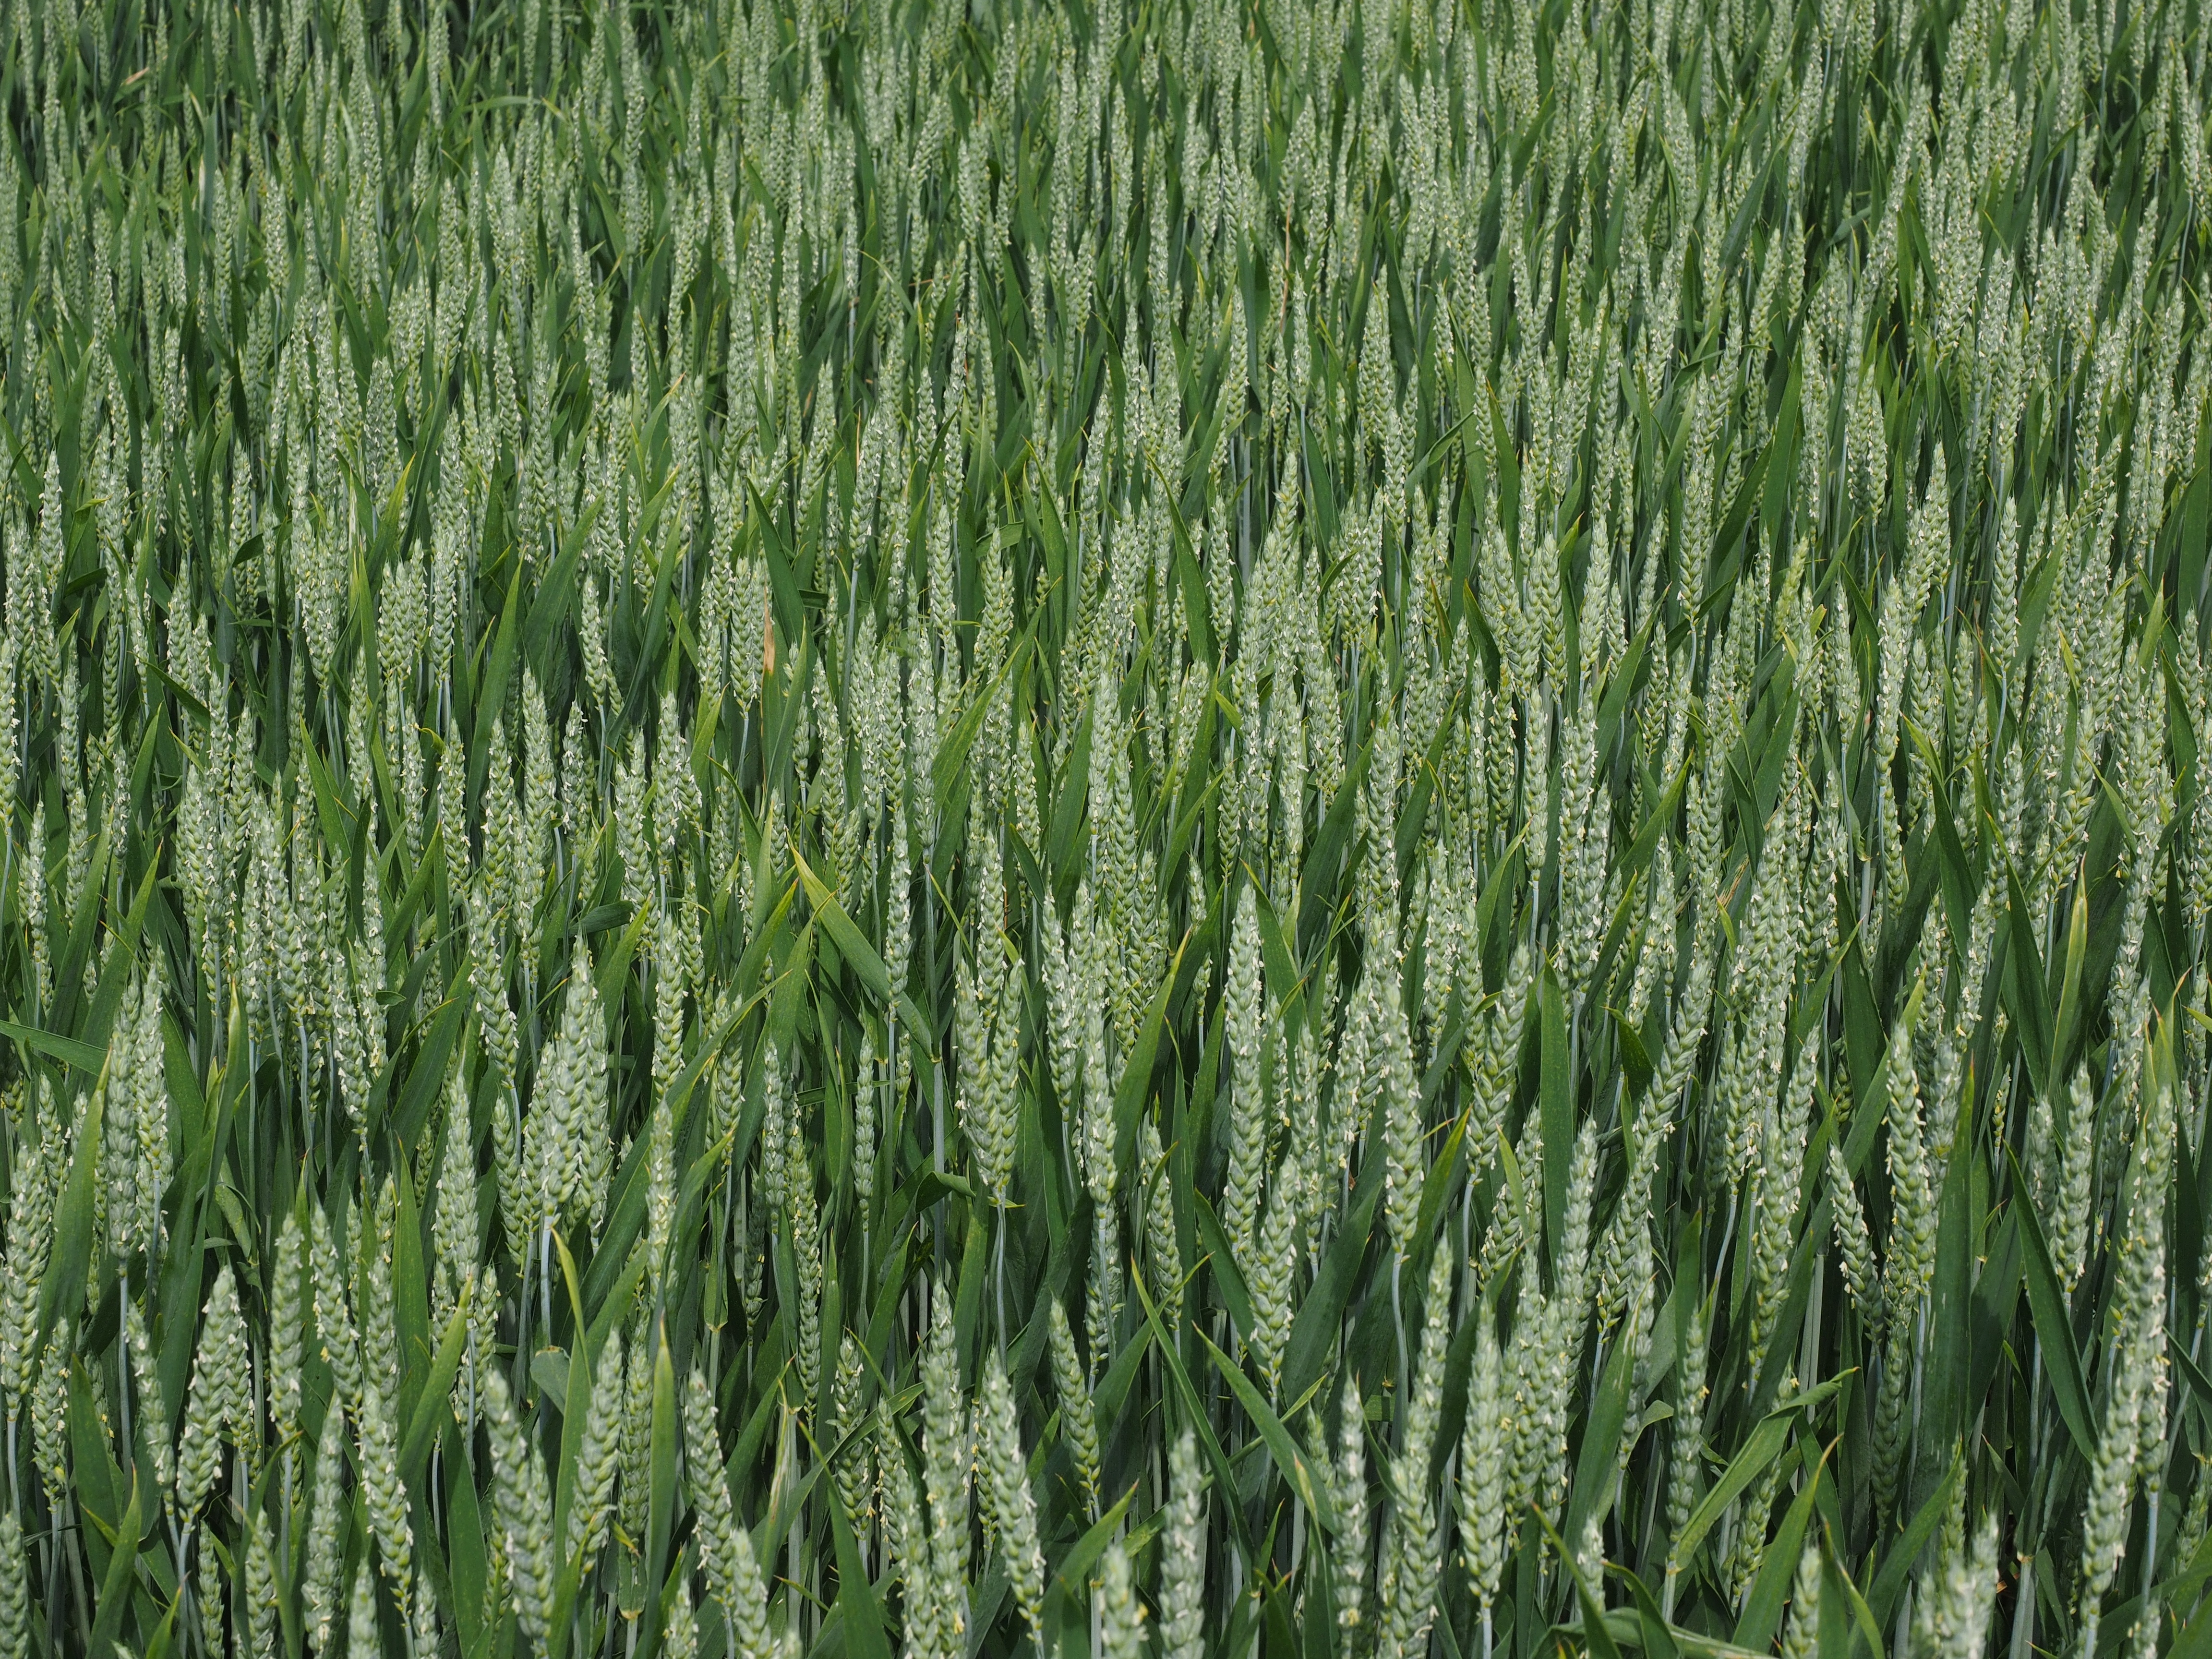
grass, growth, plant, field, wheat, grain, prairie, flower, summer, food, green, crop, ear, agriculture, spike, cultivation, wheat field, cornfield, cereals, ecosystem, poaceae, triticum, licorice, corn ear, flowering plant, halm, agricultural economics, wheat spike, triticale, ear of corn, getreideanbau, triticum aestivum, grass family, land plant, phragmites